Push–pull agricultural pest management

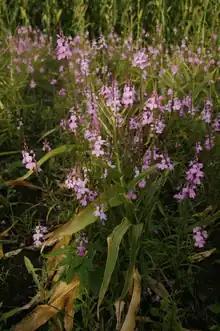
"Striga hermonthica" growing in maize field in Kenya.

"Desmodium" also controls the parasitic weed, "Striga", resulting in significant yield increases of about 2 tonnes/hectare (0.9 short tons per acre) per cropping season. In addition to benefits derived from increased nitrogen availability and competition for light, it was found that "D. uncinatum" strongly suppresses striga growth through allelopathy. These effects are thought to be related to isoflavanones produced in Desmodium roots, which can either promote the germination of striga seeds or inhibit seedling growth, depending on their structure. Together, these effects result in the phenomenon known as "suicidal germination", thus reducing the striga seed bank in the soil. Other "Desmodium" species have also been evaluated and have similar effects on stemborers and striga weed and are currently being used as intercrops in maize, sorghum and millets.